Petrified Forest National Park

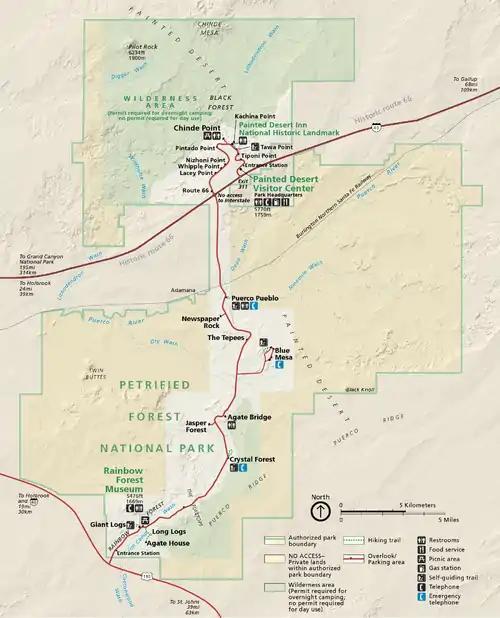
Map of the park

Plateau striped whiptails, a species consisting entirely of females, prefer grasslands and developed areas. Side-blotched lizards live in rocky areas of the park but are seldom seen. Gopher snakes, which sometimes imitate rattlesnakes when disturbed, are among the most common snakes in the park. The Prairie rattlesnake, the only venomous snake found in the park, prefers grasslands and shrub areas.